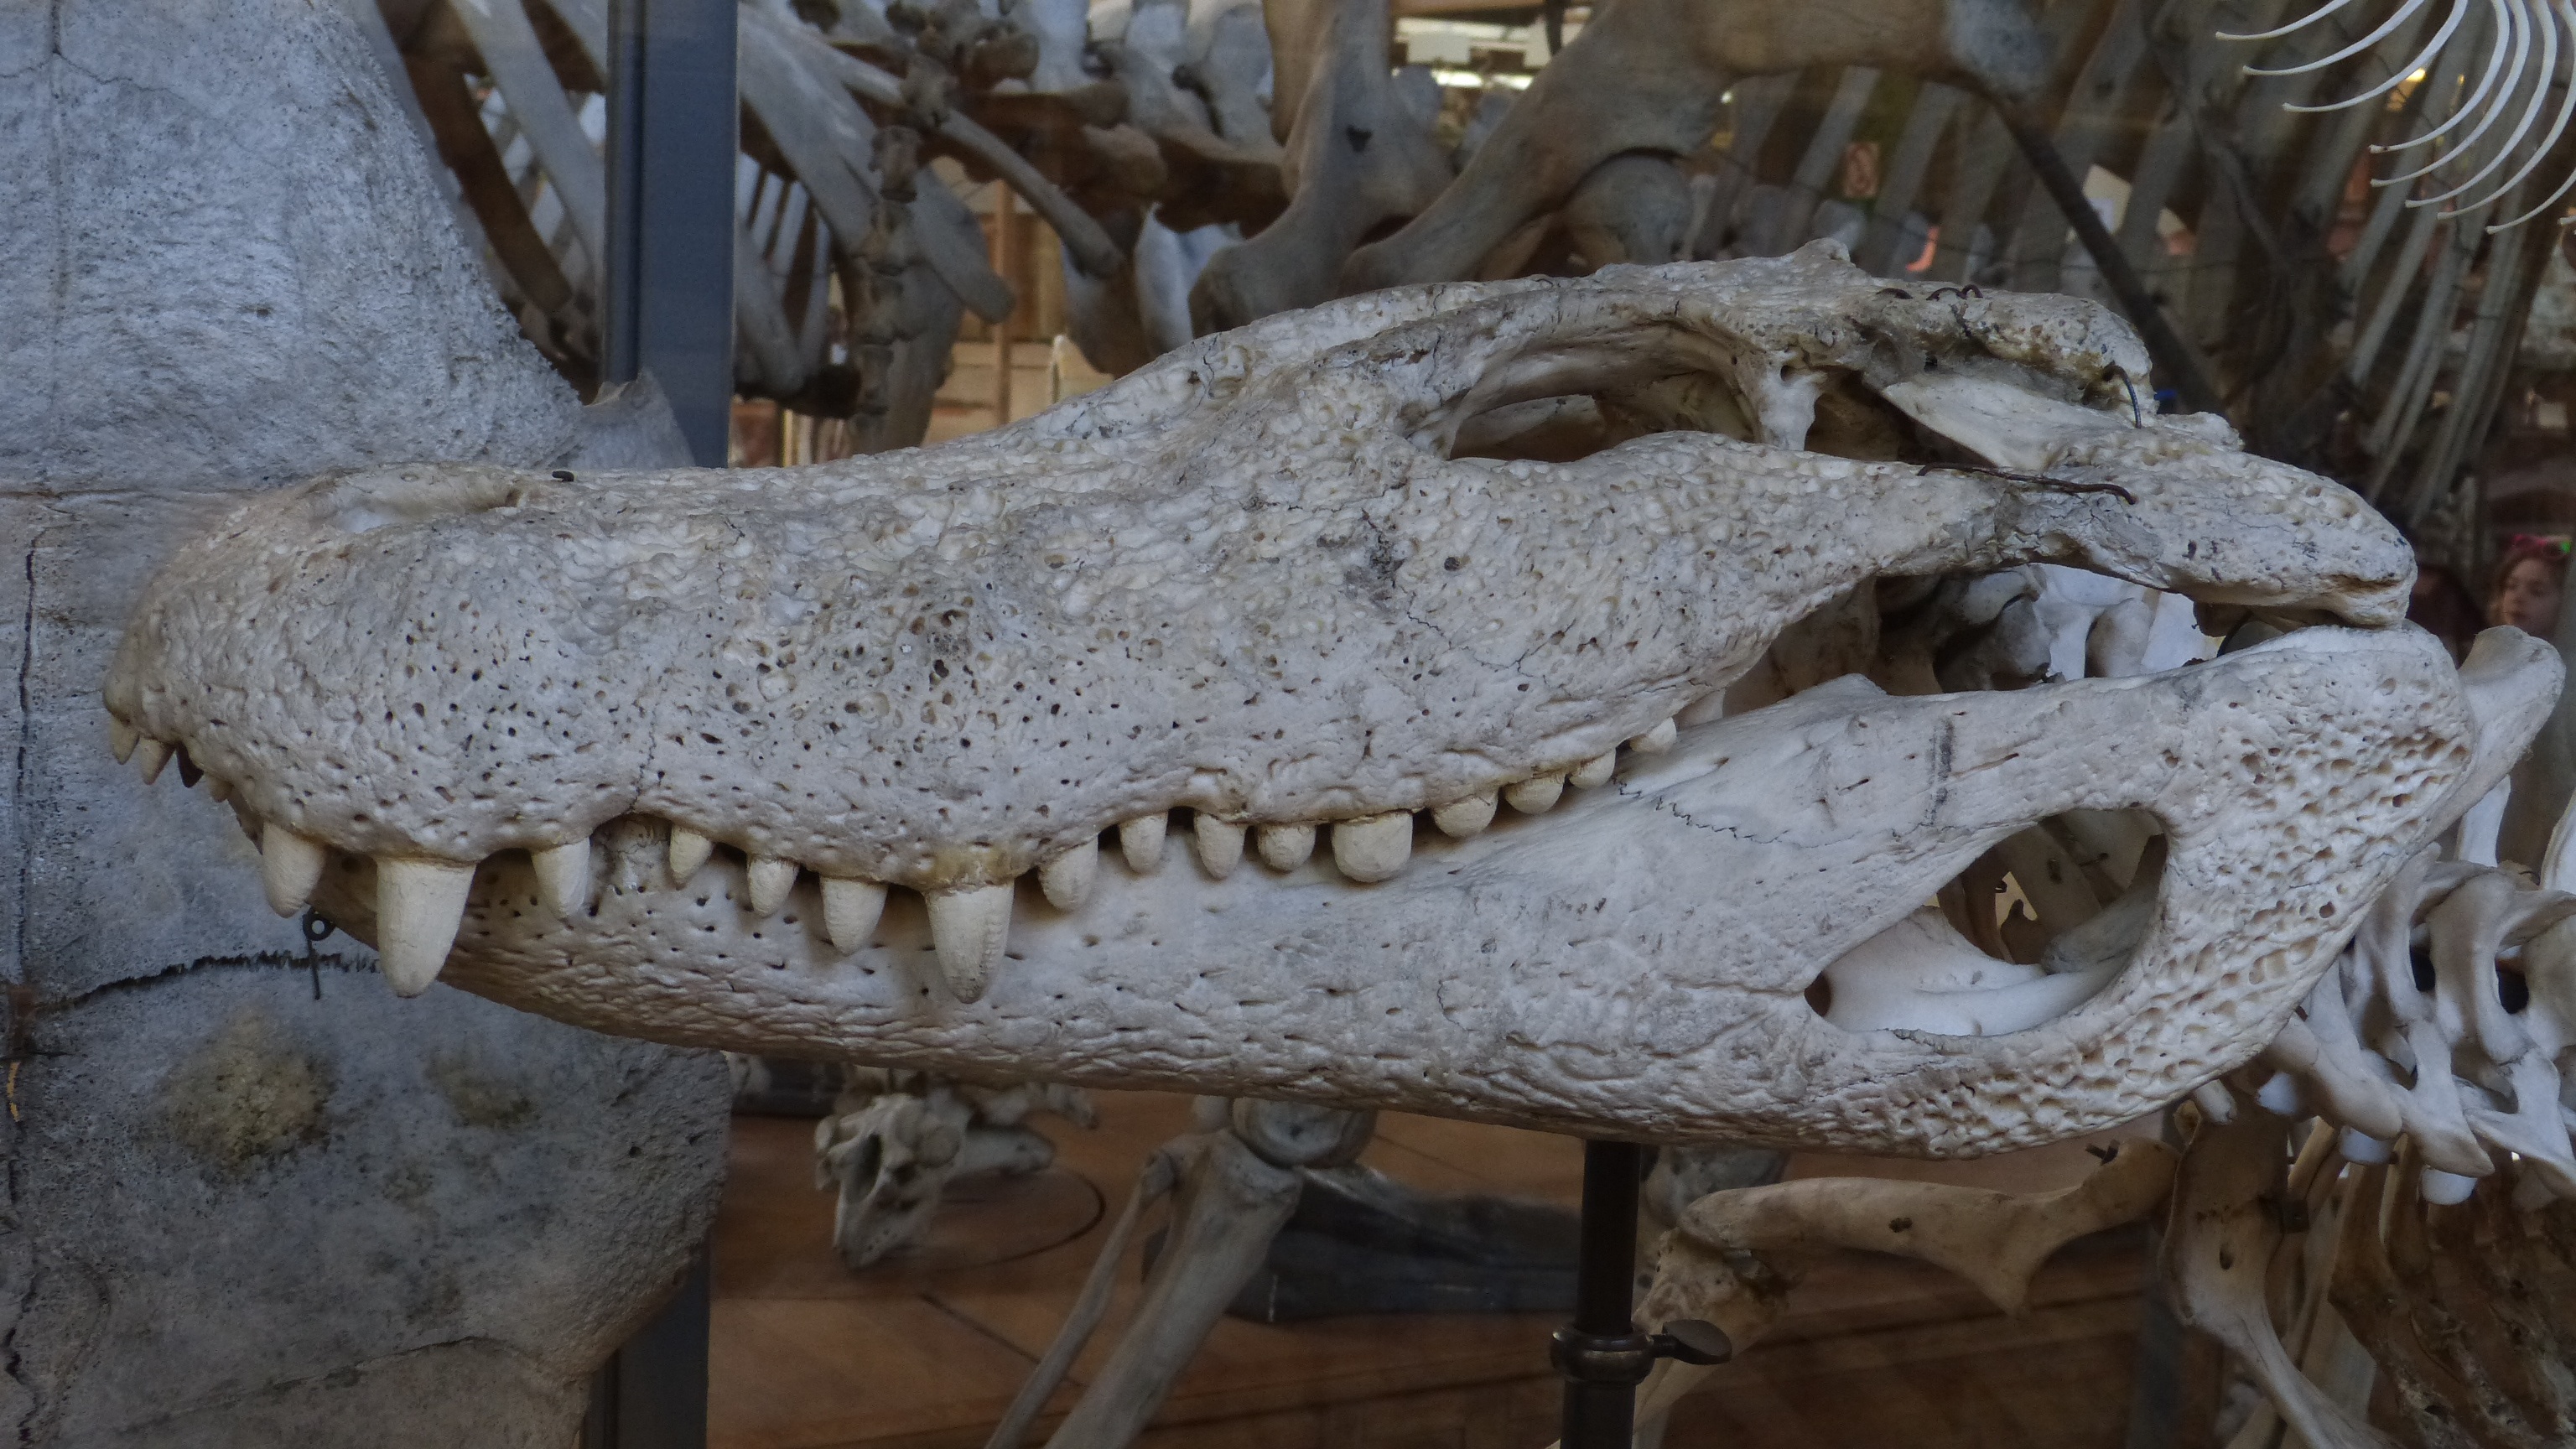
wood, museum, reptile, bone, crocodile, sculpture, art, head, skeleton, carving, tooth, stone carving, crocodilia, ancient history